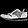
Label: Sneaker